Nigerian presidential inauguration

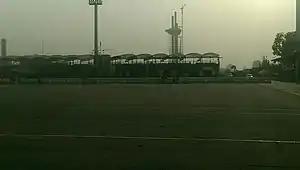
Eagle Square in Abuja has served as the location for inauguration ceremony since 1999

The inauguration of the president of Nigeria is a ceremony to mark the commencement of a new four-year term of the president of Nigeria. During this ceremony, some 90 to 95 days after the presidential election, the president takes the presidential oath of office. The inauguration takes place for each new presidential term, even if the president is continuing in office for a second term.